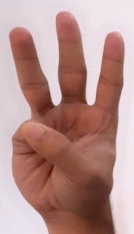
ASL sign: 6